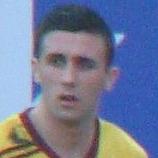
Age: 22